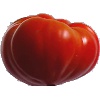
Label: Tomato 3